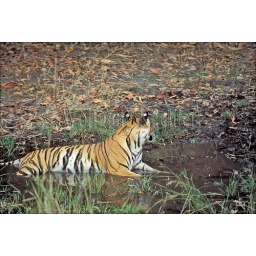
India, bandhavgarh national park, bengal tiger laying in water